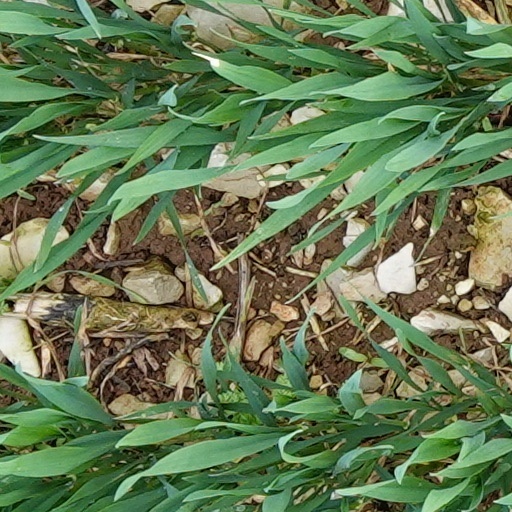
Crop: wheat